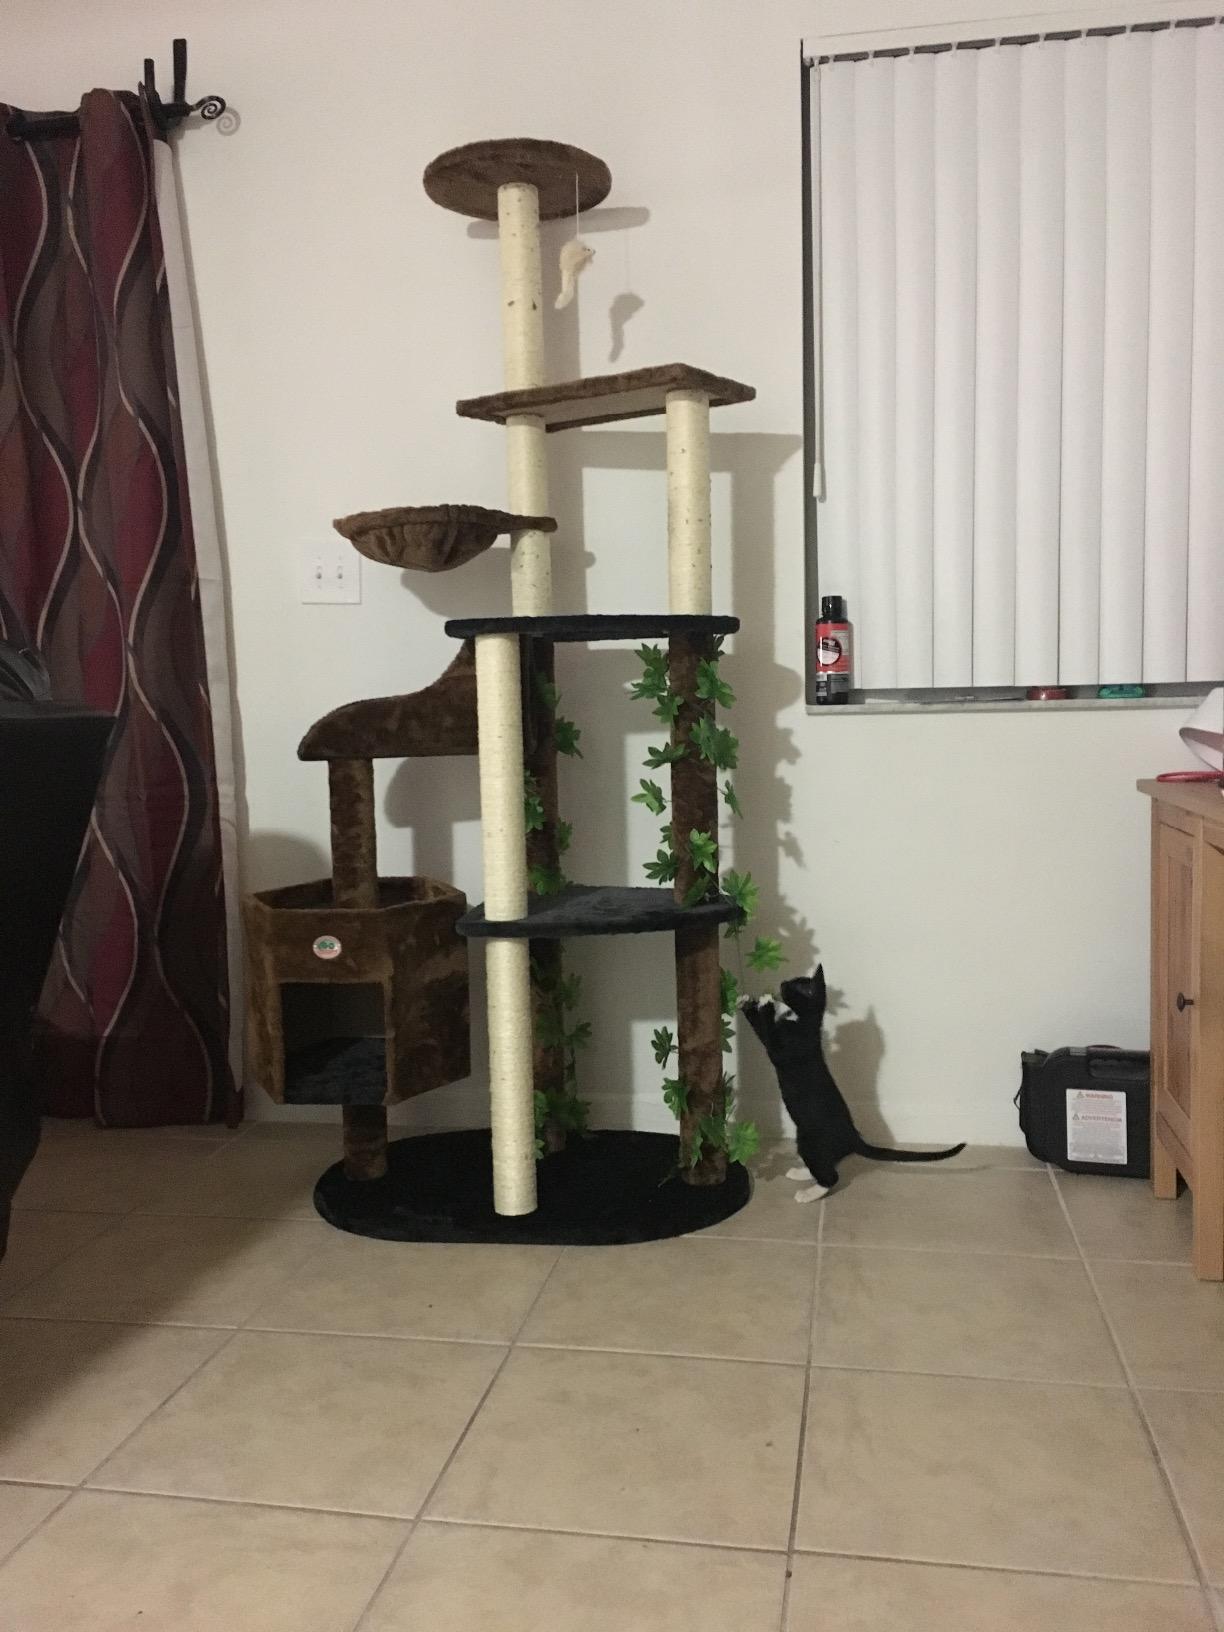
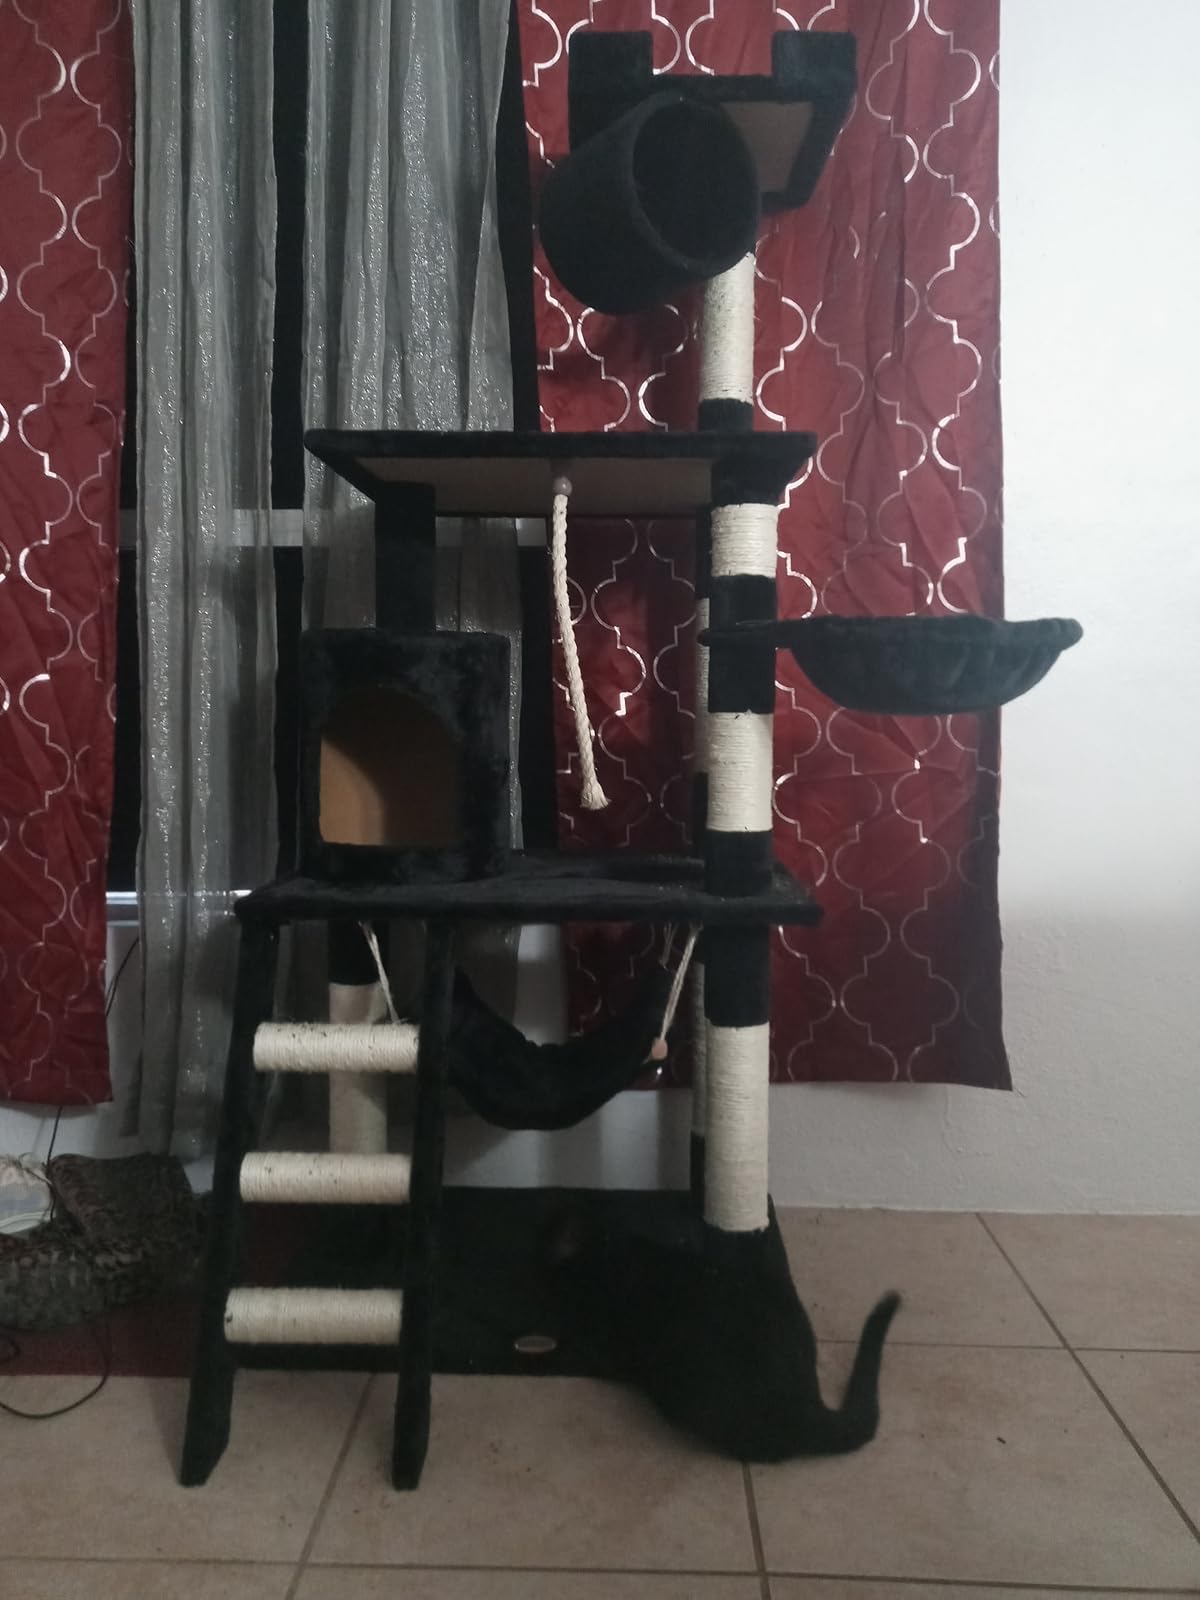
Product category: items_cat tree
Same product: no